2014 Afghan presidential election

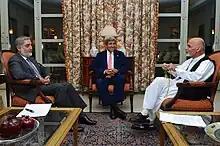
U.S. Secretary of State John Kerry sits with Afghan presidential candidates Abdullah Abdullah, left, and Ashraf Ghani, right, at the U.S. Embassy in Kabul, Afghanistan on July 12, 2014, after he helped broker an agreement on a technical and political plan to resolve the disputed outcome of the election between them.

On 24 August President Karzai met with the two candidates, and told them they should rapidly conclude the audit process. The inauguration ceremony was set for 2 September 2014, one month after it was scheduled by the UN. He also said that the inability of the candidates to compromise on the results had led to Afghanistan deteriorating. Although Karzai had insisted he would step down on 2 September, he remained in office due to security concerns. The results of the election remained in dispute, despite a proposal by the United States that the candidates agree to a power-sharing deal, which was initially agreed to. A UN-led audit failed to sway Abdullah as he insisted the audit team could not explain a million extra votes counted in the run-off. Ghani supporters insisted they wanted to do a deal and were leaving the door open to negotiations